Garden of One Thousand Buddhas

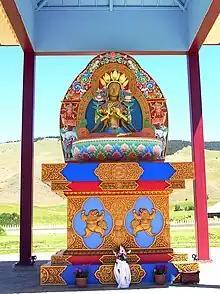
Yum Chenmo - Prajnaparamita - The Great Mother

Set in the Jocko Valley, the monument itself is a footpath in the shape of a dharmachakra ("trns." "Wheel of Dharma"), a central symbol of Buddhism with manifold meanings. It represents the teachings of the Buddha, specifically the Noble Eightfold Path and the cycle of life, death, and rebirth. As a form of mandala, it can also be said to represent existence in its entirety. Five hundred feet in diameter, the path is composed of an outer ring and eight symmetrical lines stemming from the central statue of Yum Chenmo.